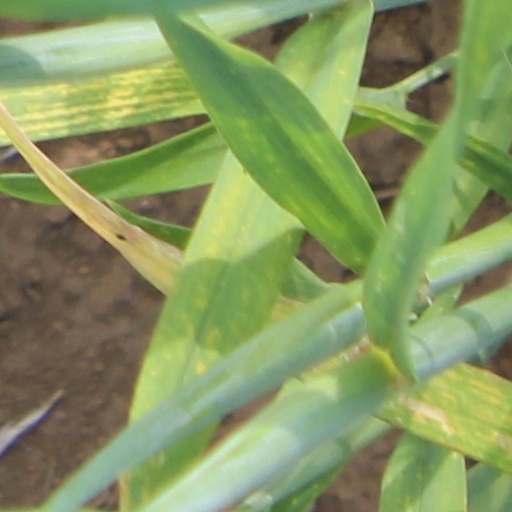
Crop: wheat